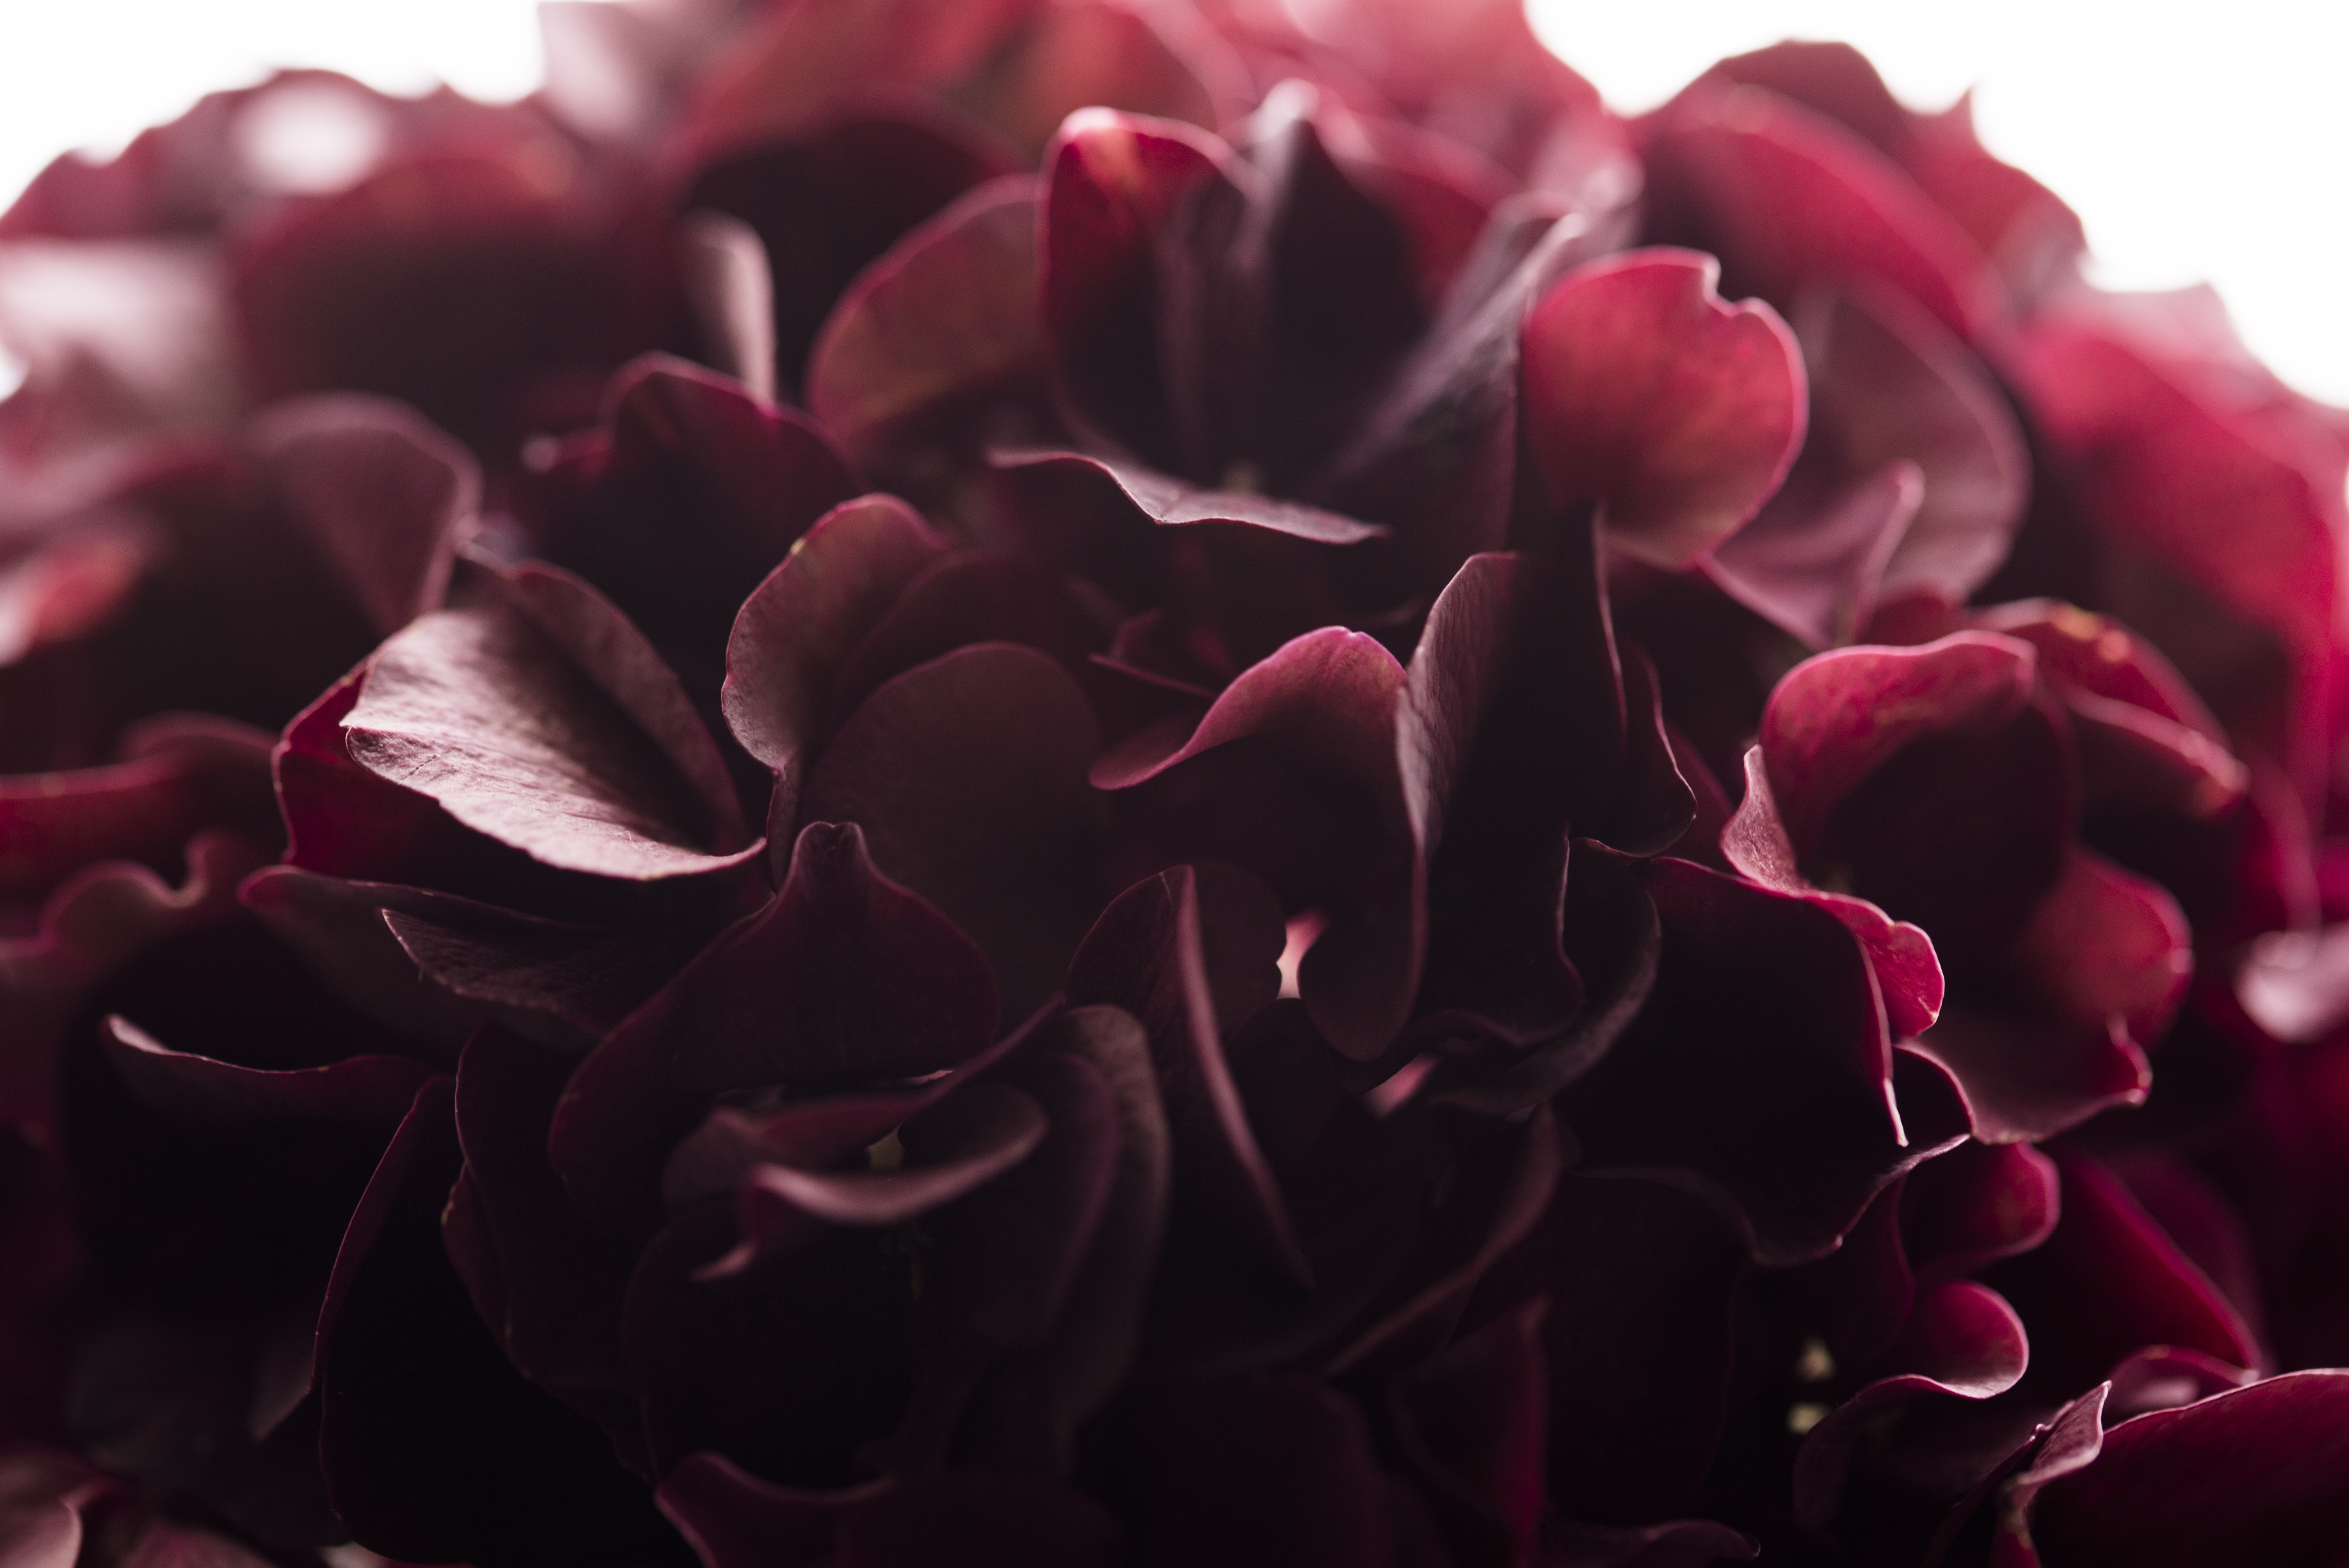
black and white, plant, photography, leaf, flower, purple, petal, rose, red, pink, hydrangea, macro photography, burgundy, flowering plant, land plant, dark flower